Alexander Borst

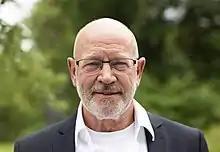
Alexander Borst (2021)

Alexander "Axel" Borst (born August 18, 1957 in Bad Neustadt an der Saale) is a German neurobiologist. He is director at the Max Planck Institute for Biological Intelligence (formerly Max Planck Institute of Neurobiology) and head of the department Circuits – Computation – Models.